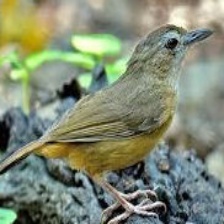
Species: ABBOTTS BABBLER
Scientific name: MALACOCINCLA ABBOTTI